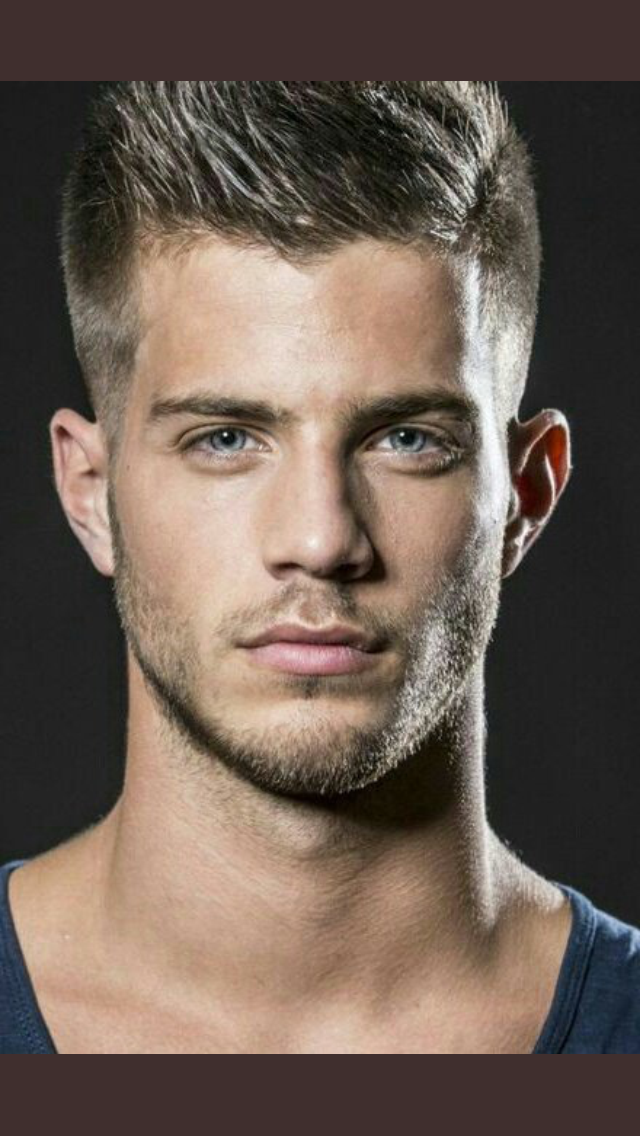
Gender: men